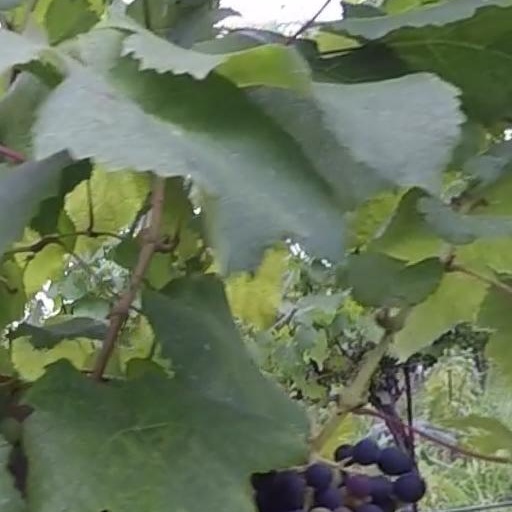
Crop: grape